Pro-slavery ideology in the United States

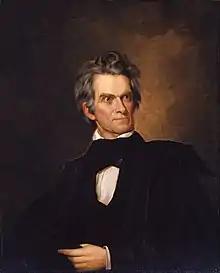
American statesman John C. Calhoun was one of the most prominent advocates of the "slavery as a positive good" viewpoint.

The prevailing view of Southern politicians and intellectuals just before the American Civil War was that slavery was a positive institution, as opposed to seeing it as morally indefensible or a necessary evil. They defended the legal enslavement of people for their labor as a benevolent, paternalistic institution with social and economic benefits, an important bulwark of civilization, and a divine institution similar or superior to the free labor in the North.